Tourism in India by state

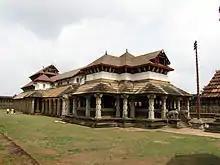
1000 Pillar Temple, Moodabidri

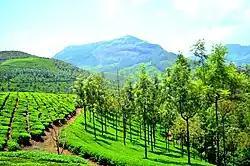
Munnar hill station

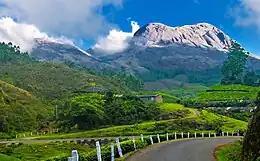
Anamudi peak, Kerala

Himachal Pradesh is famous for its Himalayan landscapes and popular hill-stations. Tourism is the state contributes a major part in its economy and growth. Outdoor activities such as rock climbing, mountain biking, paragliding, ice-skating, and heli-skiing are popular tourist attractions in Himachal Pradesh.